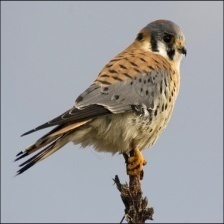
Species: AMERICAN KESTREL
Scientific name: FALCO SPARVERIUS